Tinie Tempah

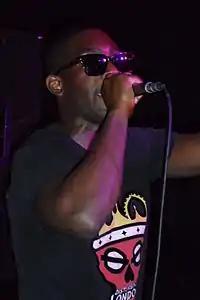

Tinie teamed up with Swedish House Mafia for his fourth single "Miami 2 Ibiza", which was released on 1 October 2010. This reached a peak of number 4 in the UK Singles Chart and gave him his first number 1 in the Netherlands Mega Single Top 100 chart. Tinie's long-awaited debut album "Disc-Overy" was then released on 4 October 2010, featuring all his previous charted singles. On 11 October 2010, he kicked off his first UK tour which was supported by Chiddy Bang. In the same month, he was awarded his first 2 MOBO Awards. Tinie also featured on the Tinchy Stryder single "Game Over", which was released on 15 November 2010 and reached number 22 on the UK Singles Chart.